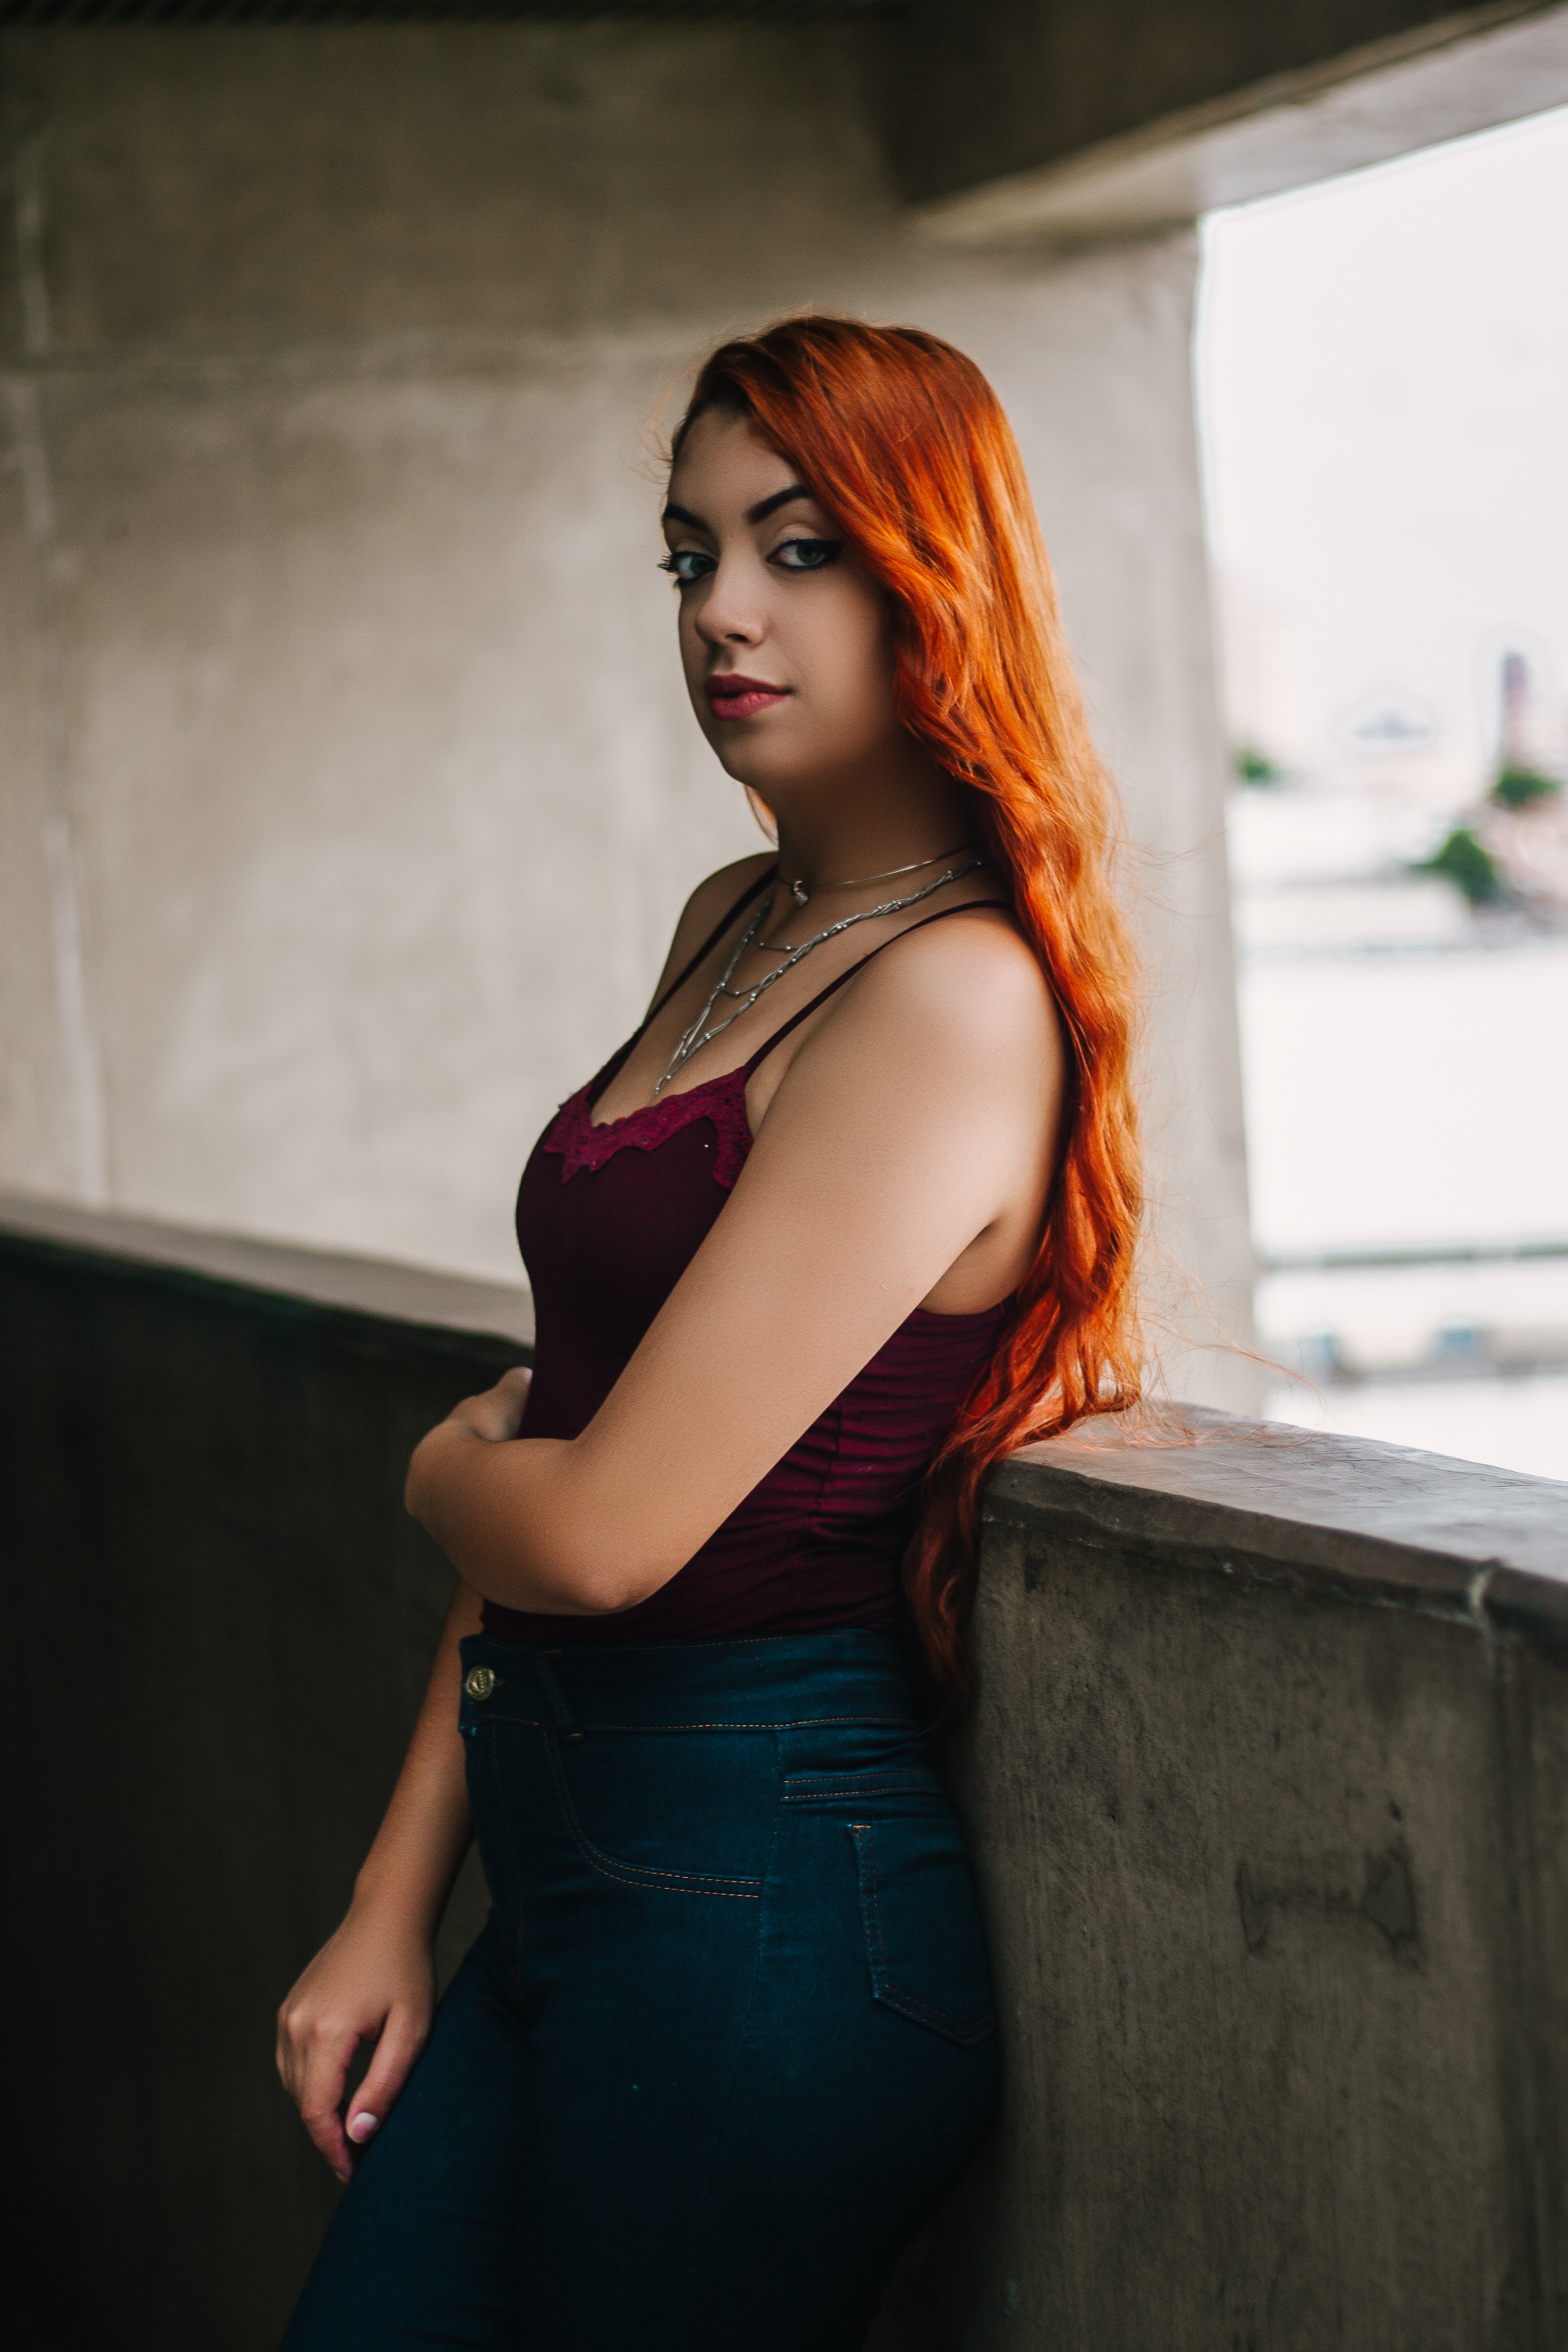
hair, beauty, red, shoulder, model, long hair, fashion, skin, photo shoot, red hair, hairstyle, brown hair, photography, sitting, dress, joint, leg, jeans, flash photography, fashion design, waist, black hair